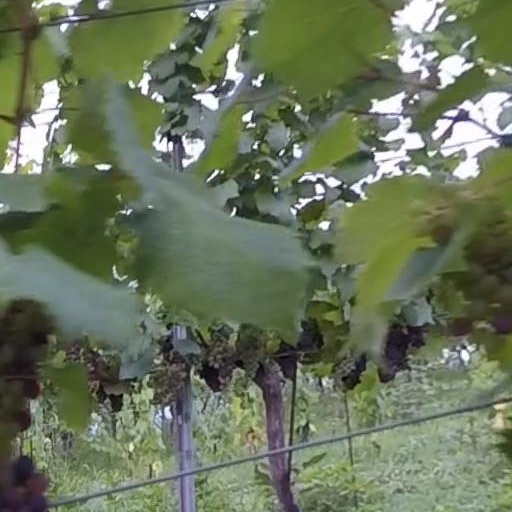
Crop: grape